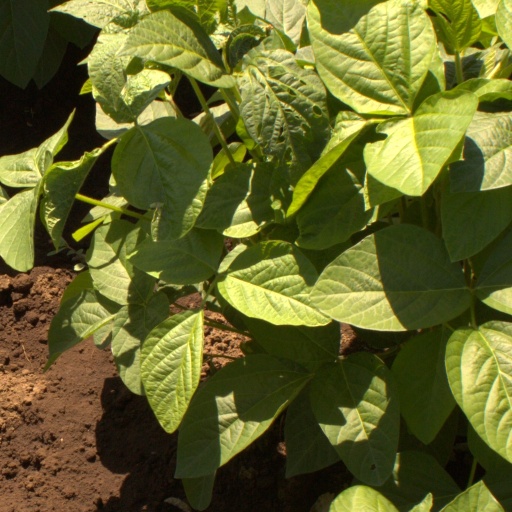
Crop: soybean